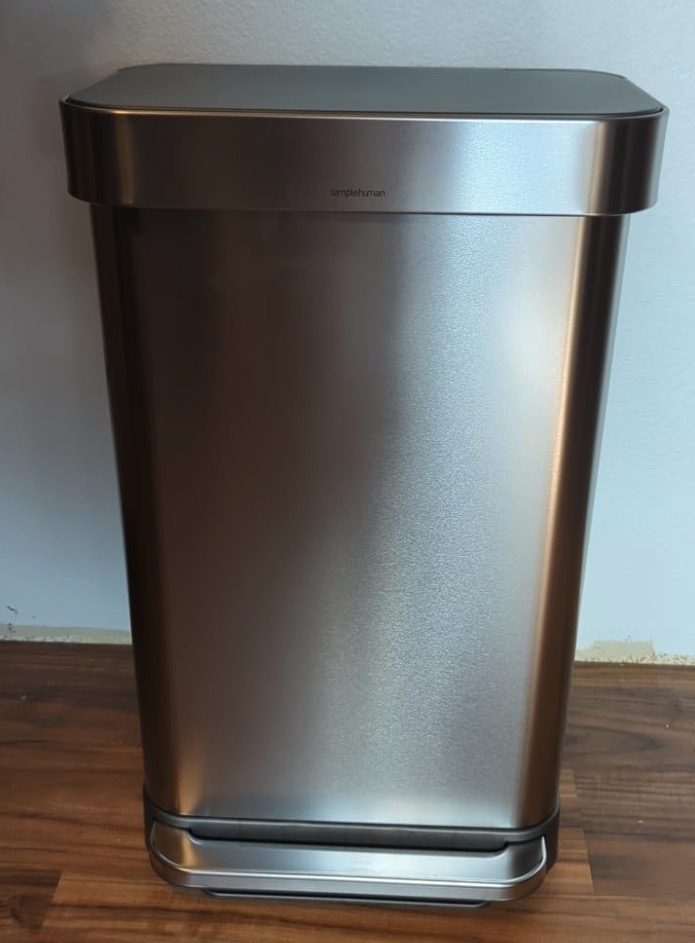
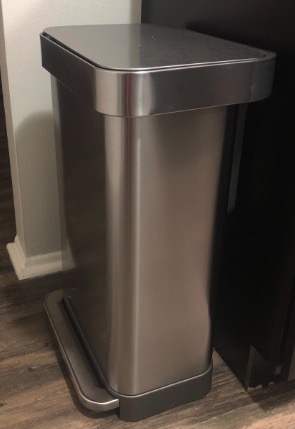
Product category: misc
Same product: yes